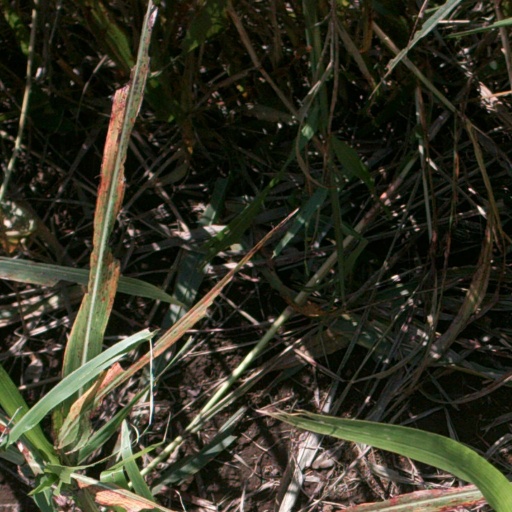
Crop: sorghum